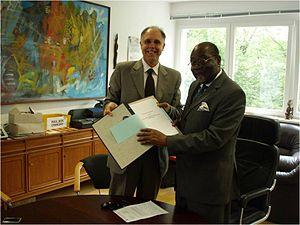
Signature par le représentant du Ghana (Mr l'ambassadeur Grant) du Memorandum sur la protection de l'éléphant en Afrique de l'Ouest (2007-05-30)